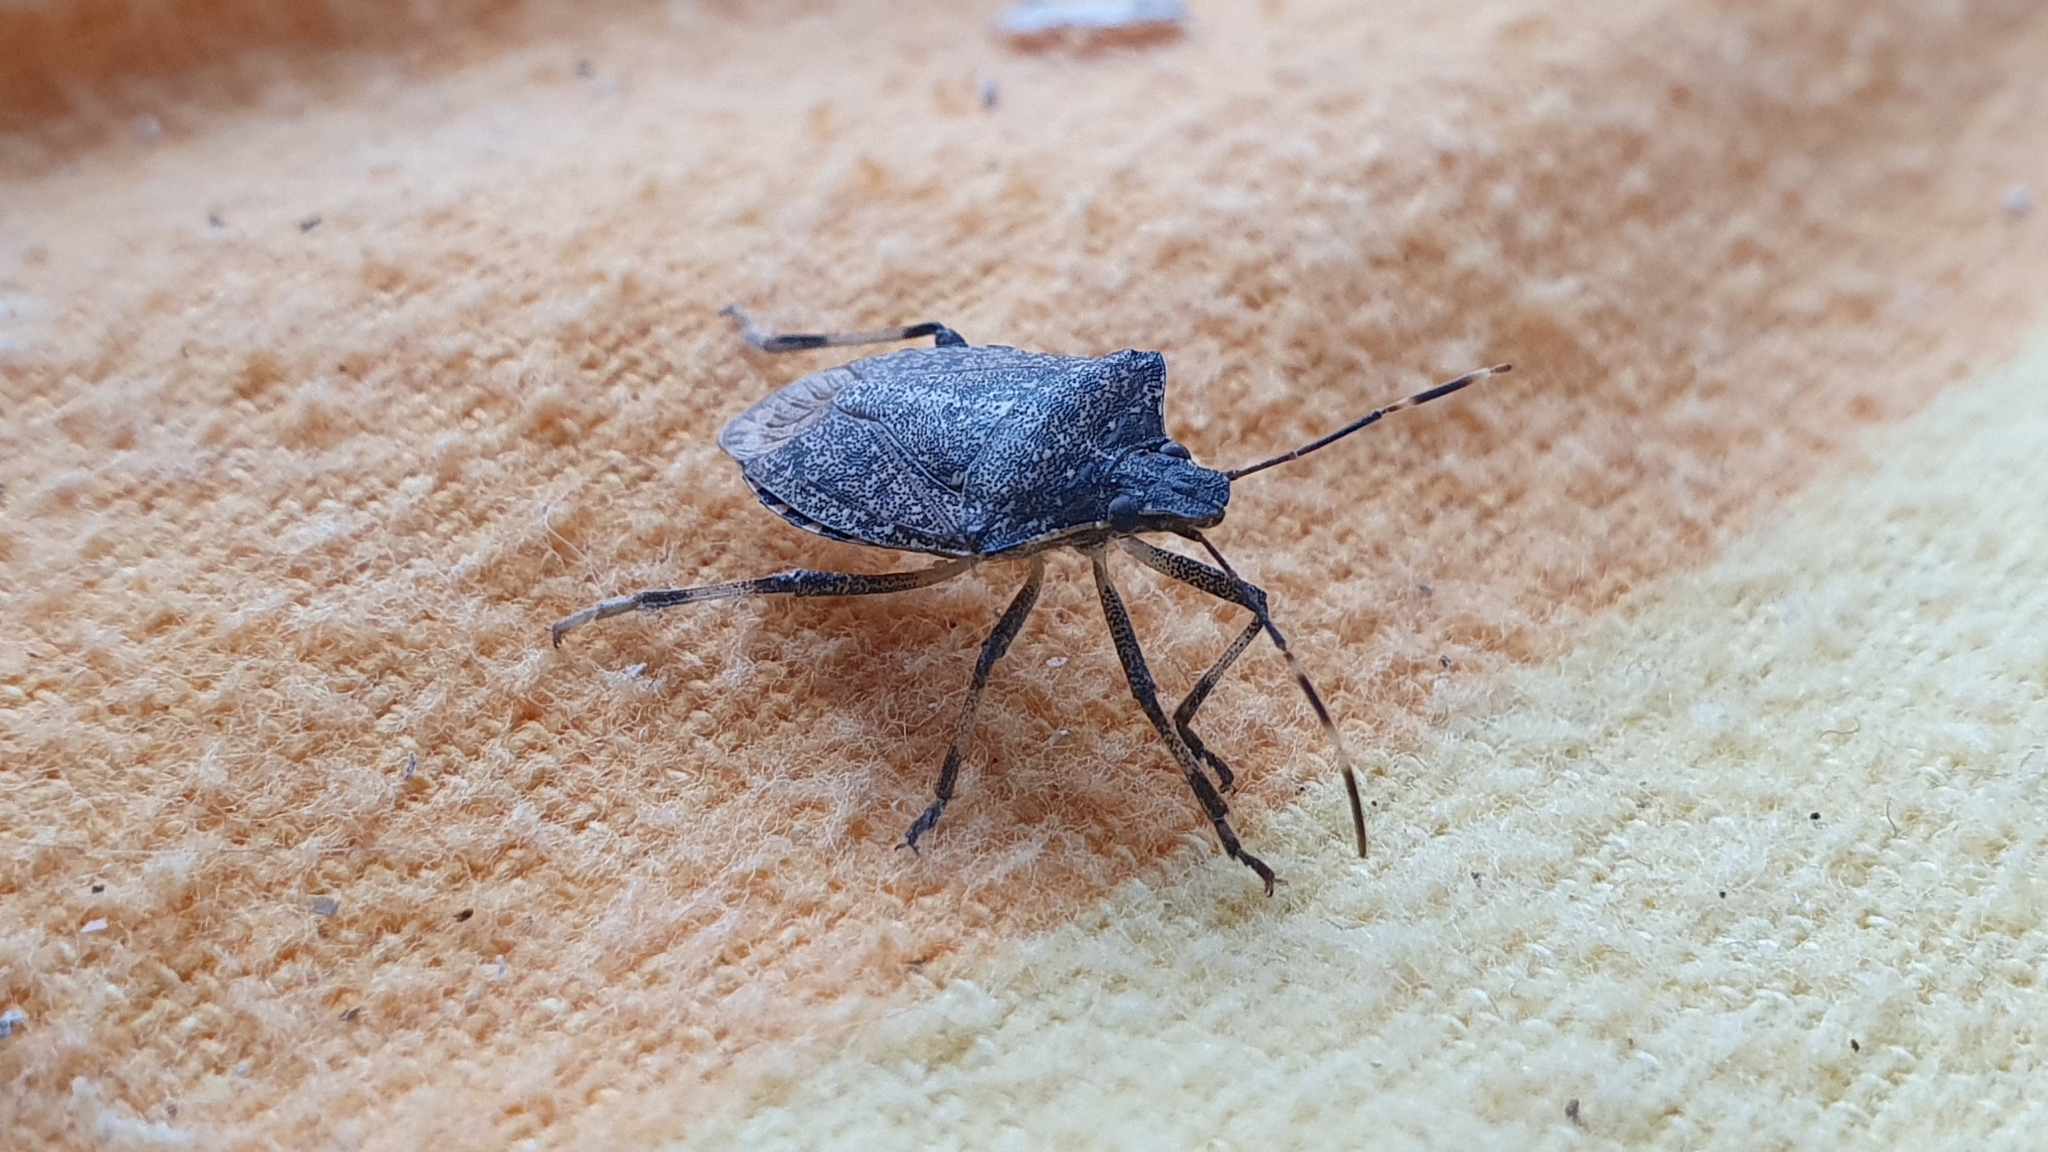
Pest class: stink_bug